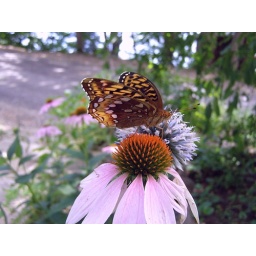
We have had a great many of these Great Spangled Fritilary Butterflies in our flower beds this summer.